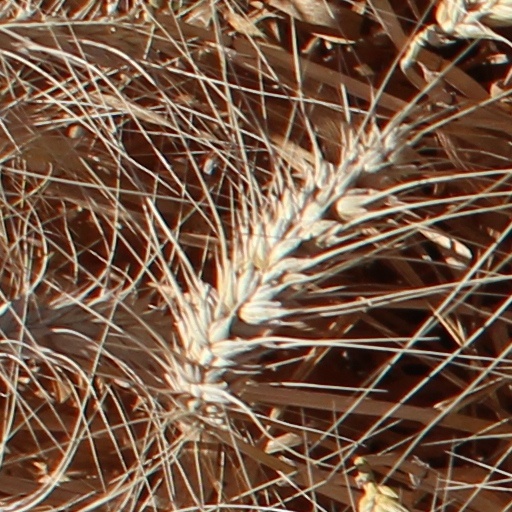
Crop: wheat